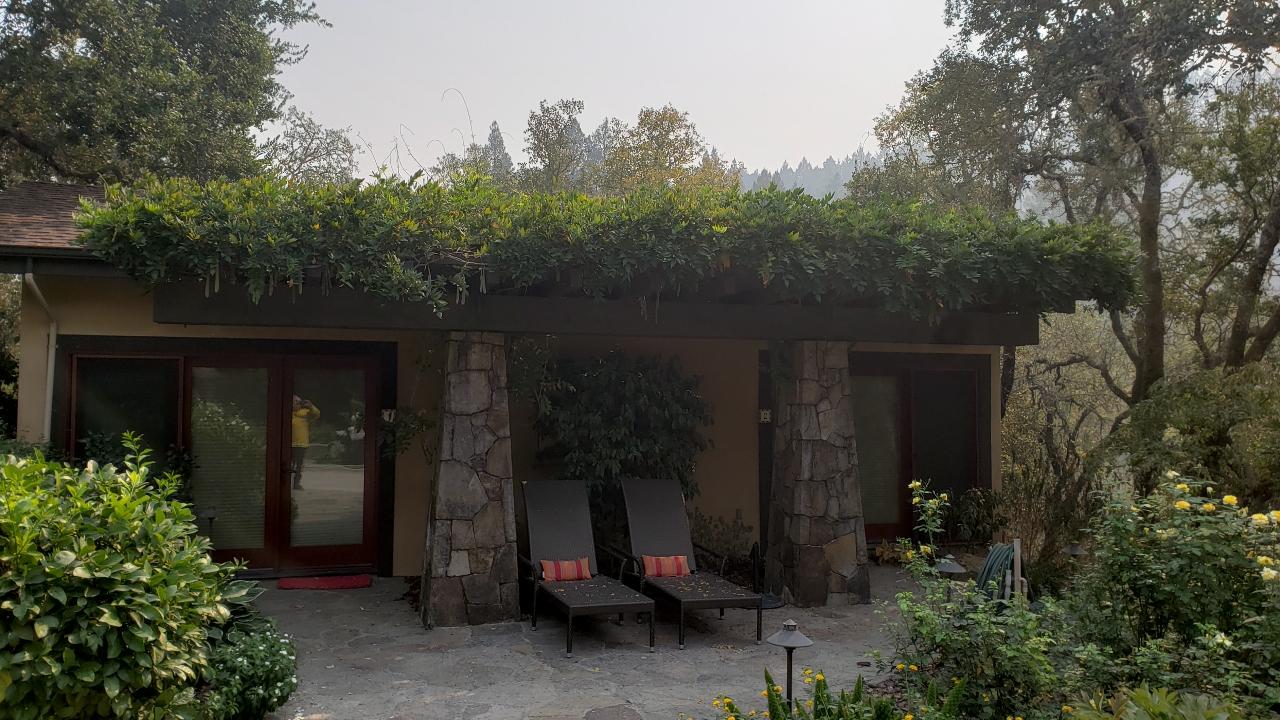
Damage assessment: no_damage